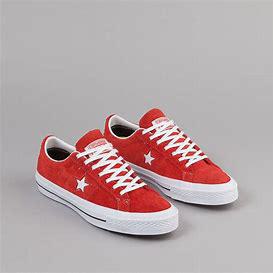
Brand: Converse
Model: One Star Ox